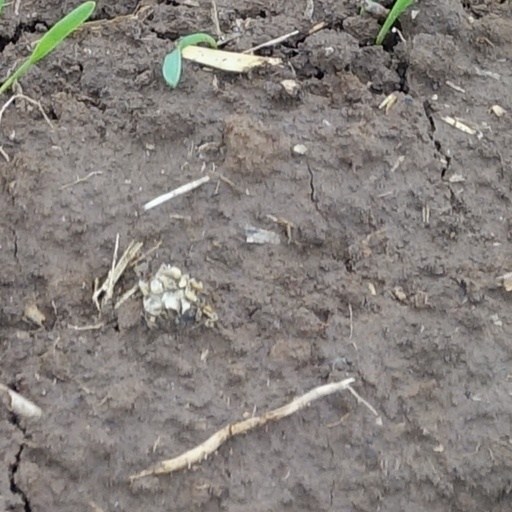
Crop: wheat